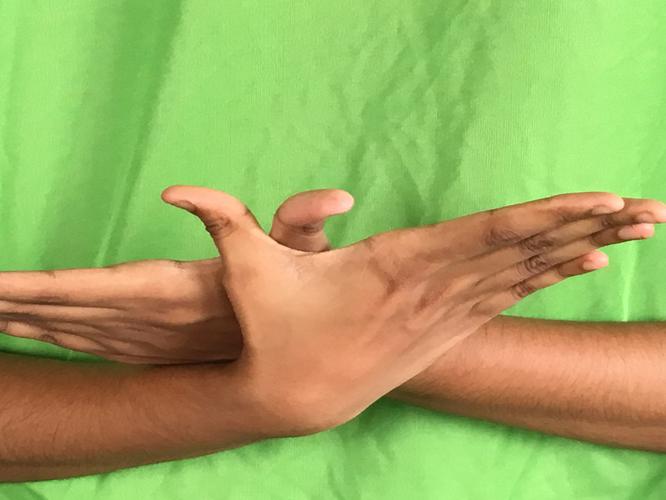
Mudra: Garuda
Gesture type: double_hand